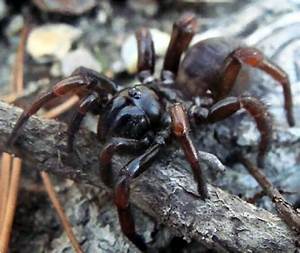
Label: ragno